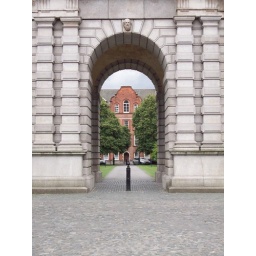
The brick building through the arch is the same building as in one of the black and white photographs.